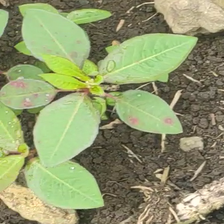
Weed species: Moti_dudhi(Euphorbia_geneculata_L)